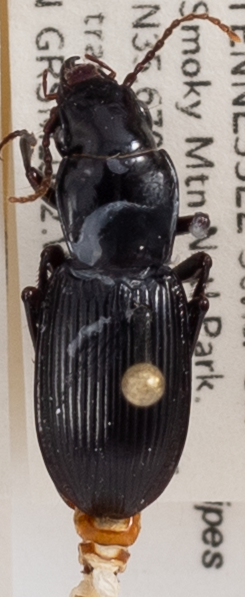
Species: Pterostichus acutipes acutipes
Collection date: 2021-09-14
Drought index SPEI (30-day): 1.442
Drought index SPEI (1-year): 1.28
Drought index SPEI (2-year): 2.09